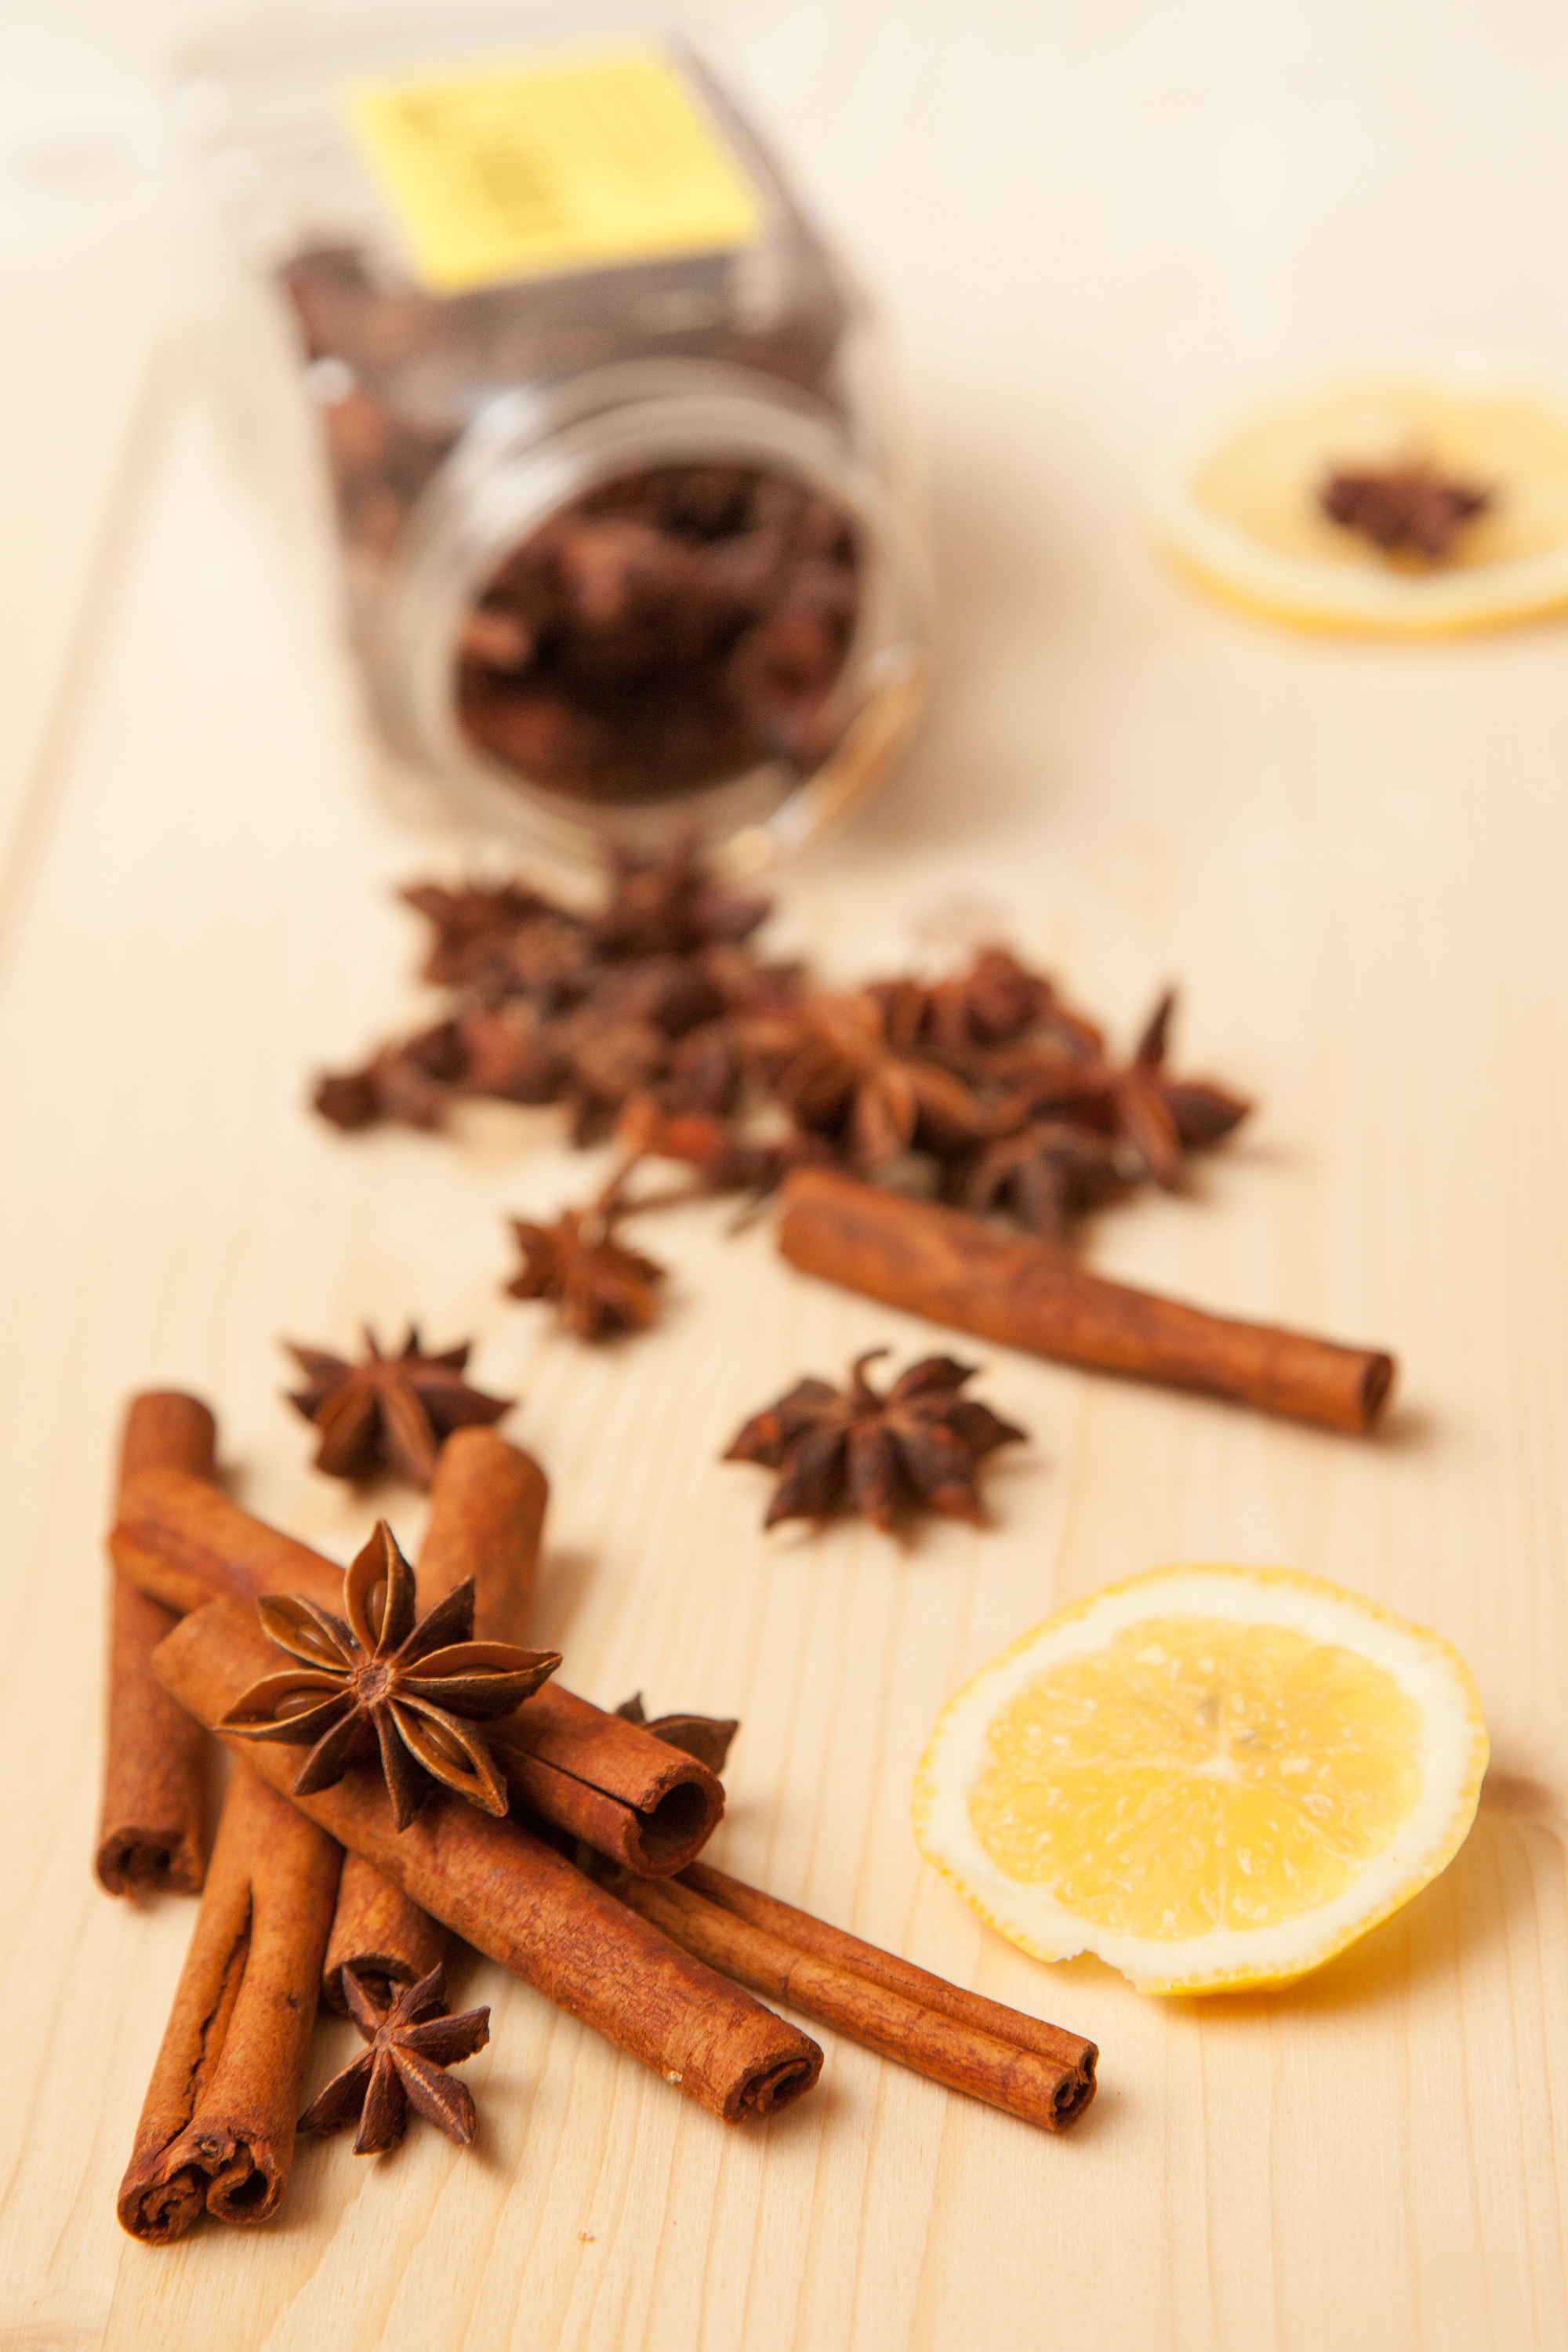
aroma, food, herb, produce, baking, lemon, cinnamon, spices, sprockets, seasonings, flavor, anise, star anise, pastry shop, odor, cinnamon sticks